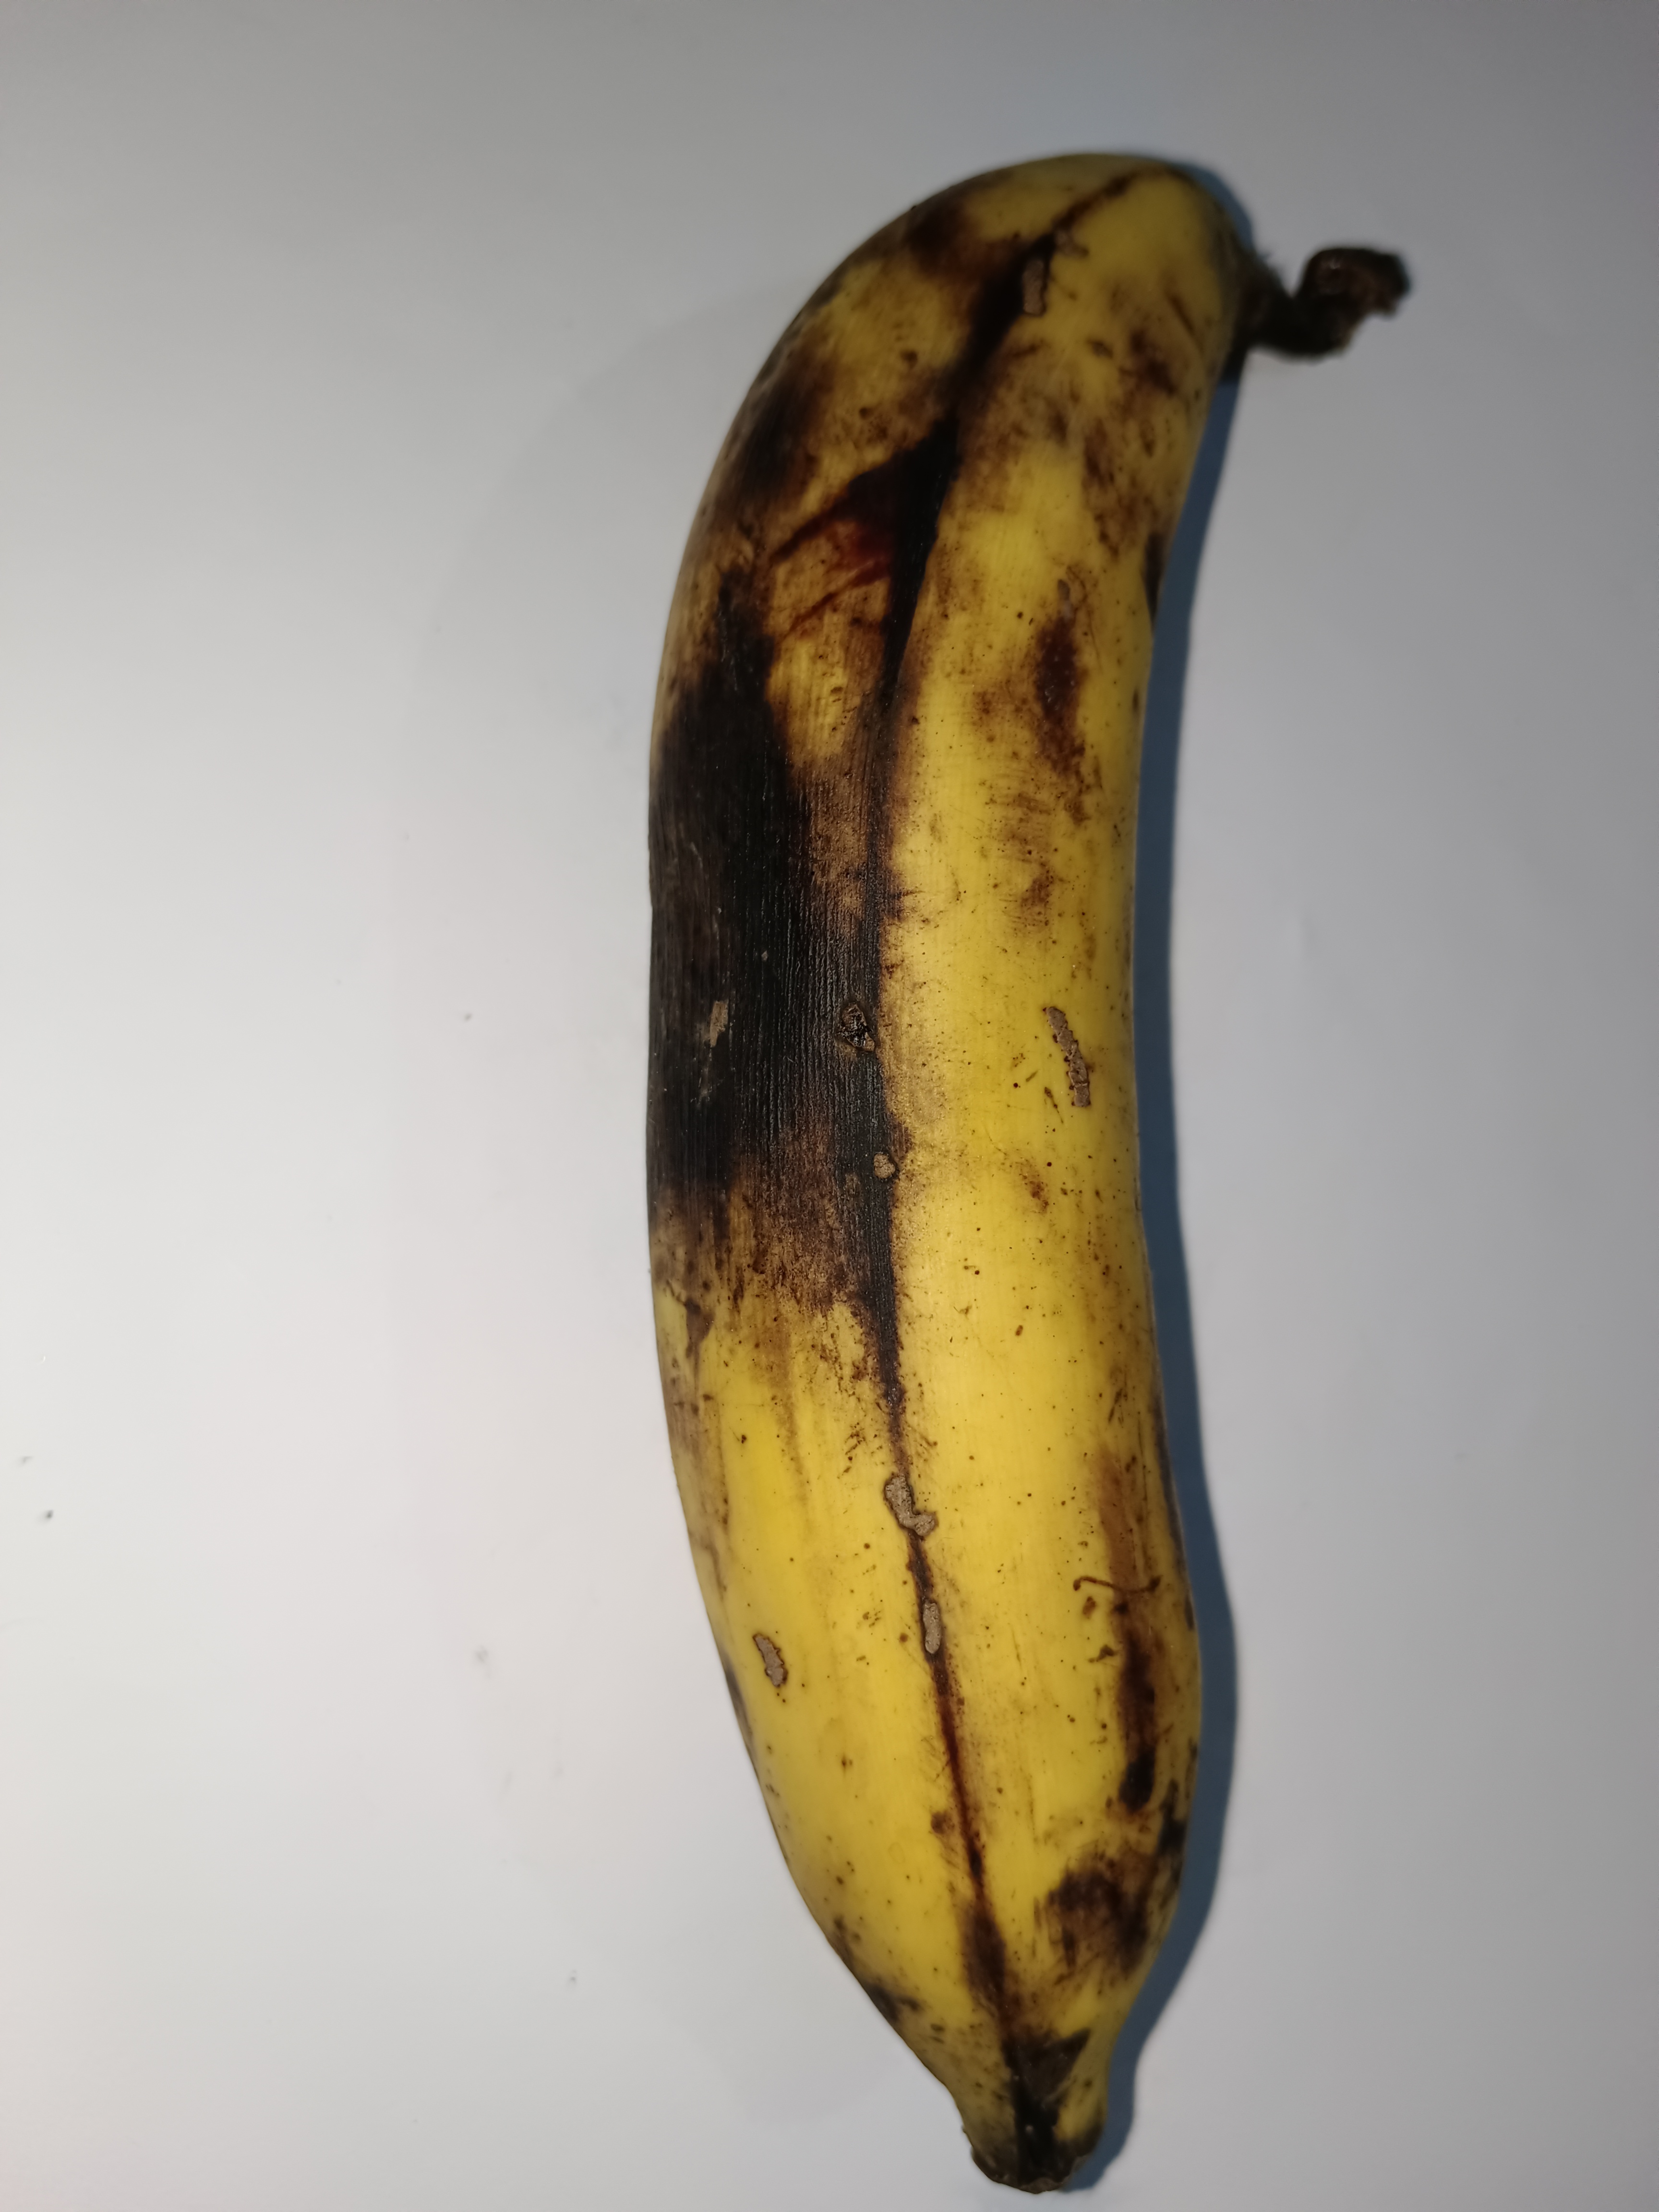
Banana variety: Shagor